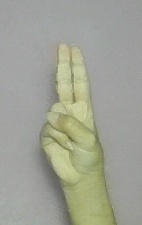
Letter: taa